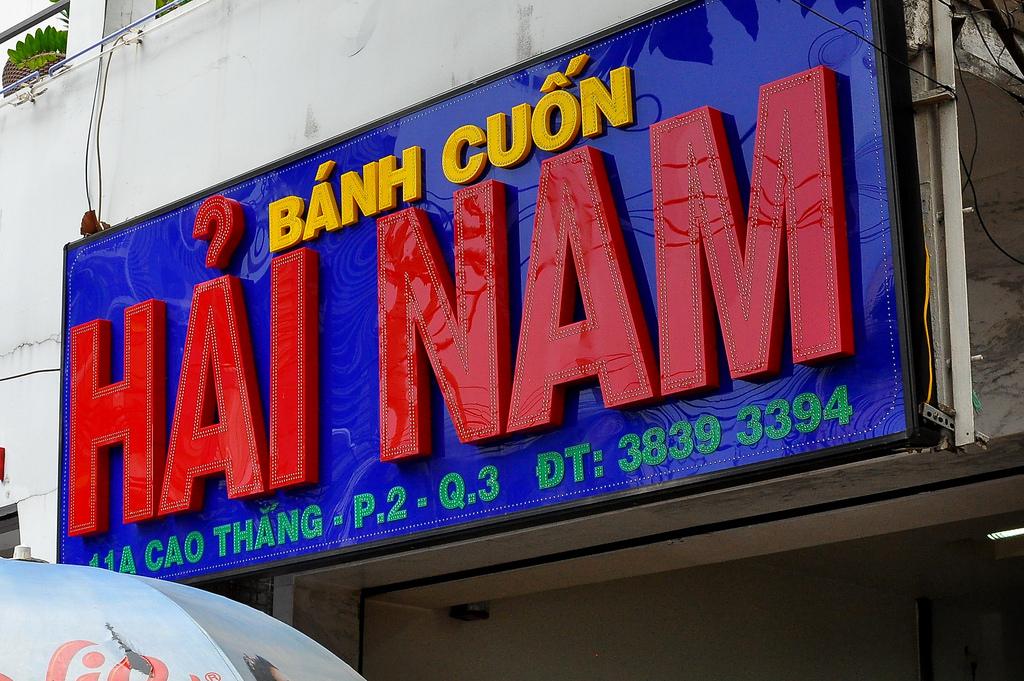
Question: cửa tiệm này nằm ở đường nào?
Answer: cửa tiệm này nằm ở đường cao thắng